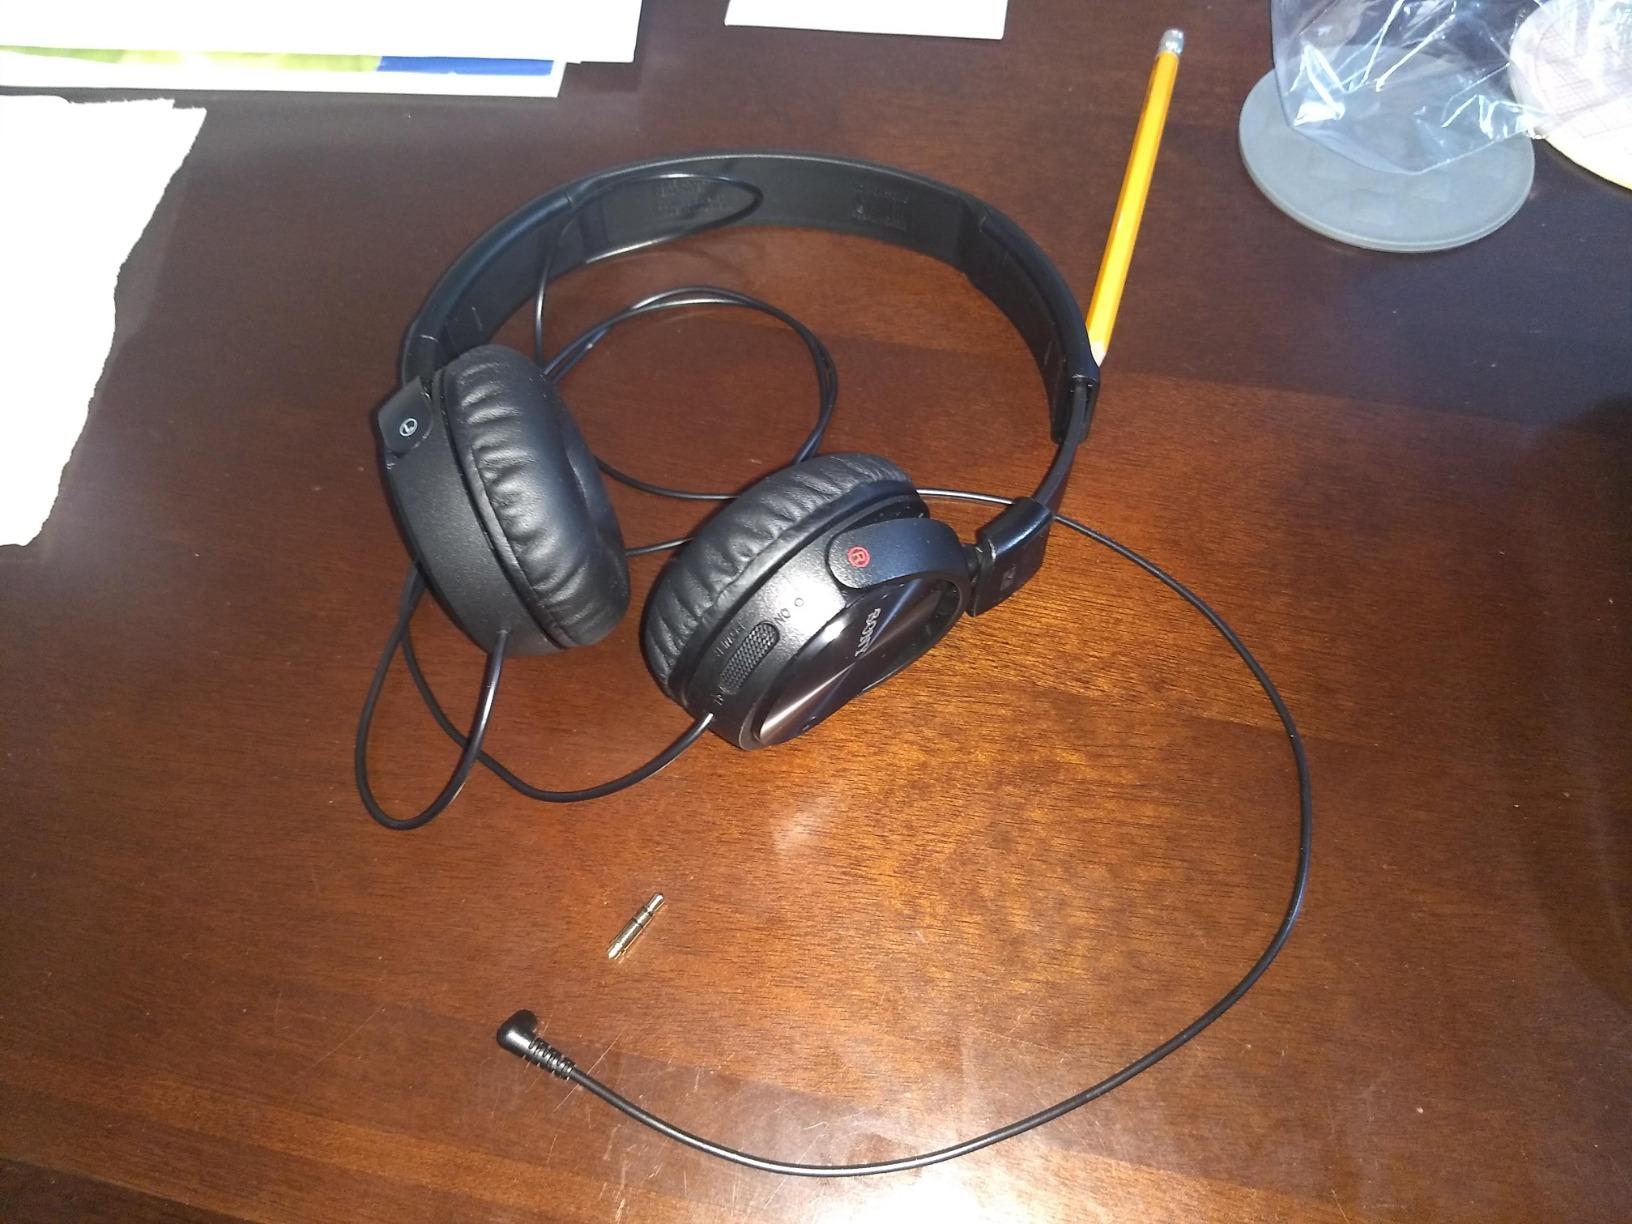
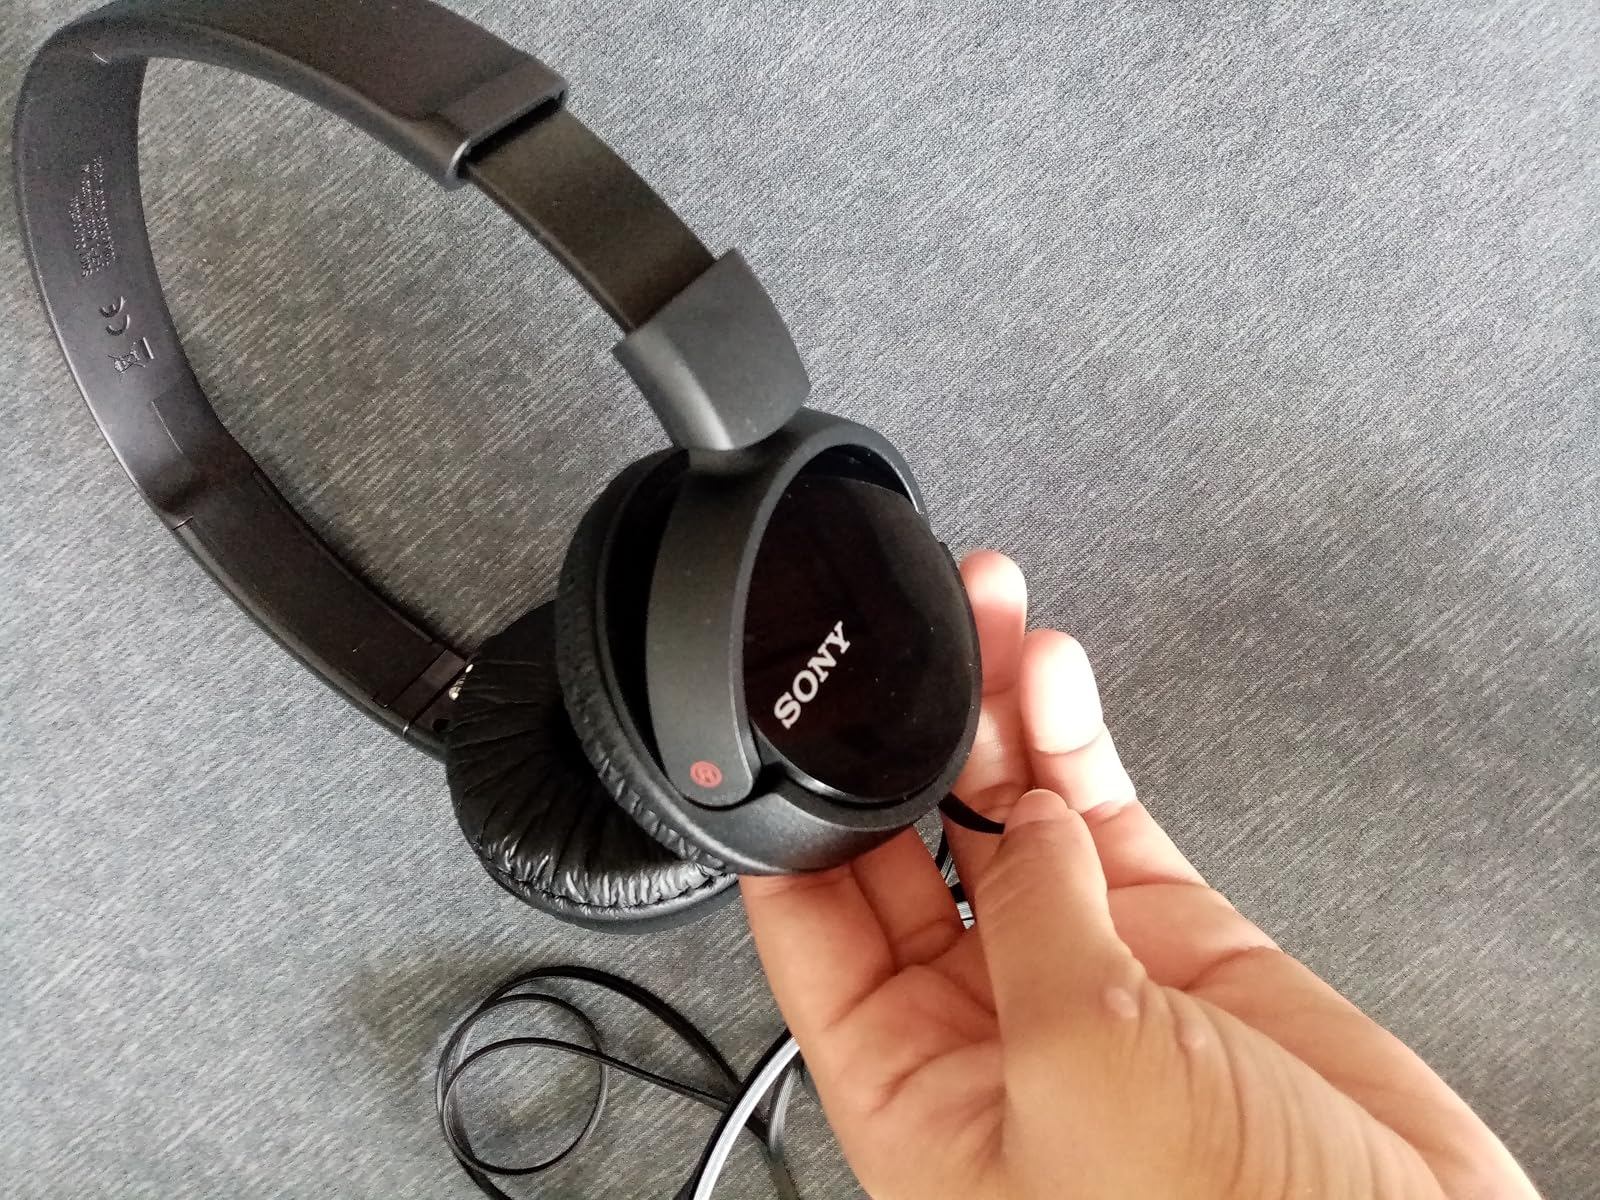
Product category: headphones
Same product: yes